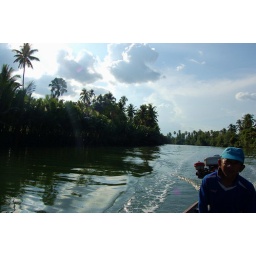
boat trip on the river in sawi (thaiand)